List of Capitoline Wolf statues

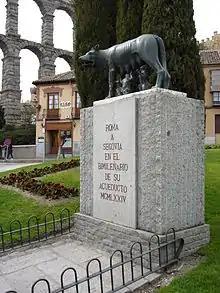
Capitoline Wolf in Segovia, Spain

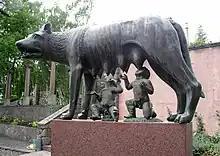
Capitoline Wolf in Lidingö, Sweden

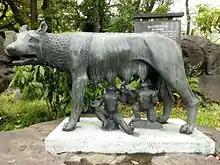
Capitoline she-wolf in Hibiya Park, Tokyo

The Capitoline Wolf suckling the twins Romulus and Remus is a symbol of Rome, Italy. Copies of the statues have been donated by Italy to various places around the world.